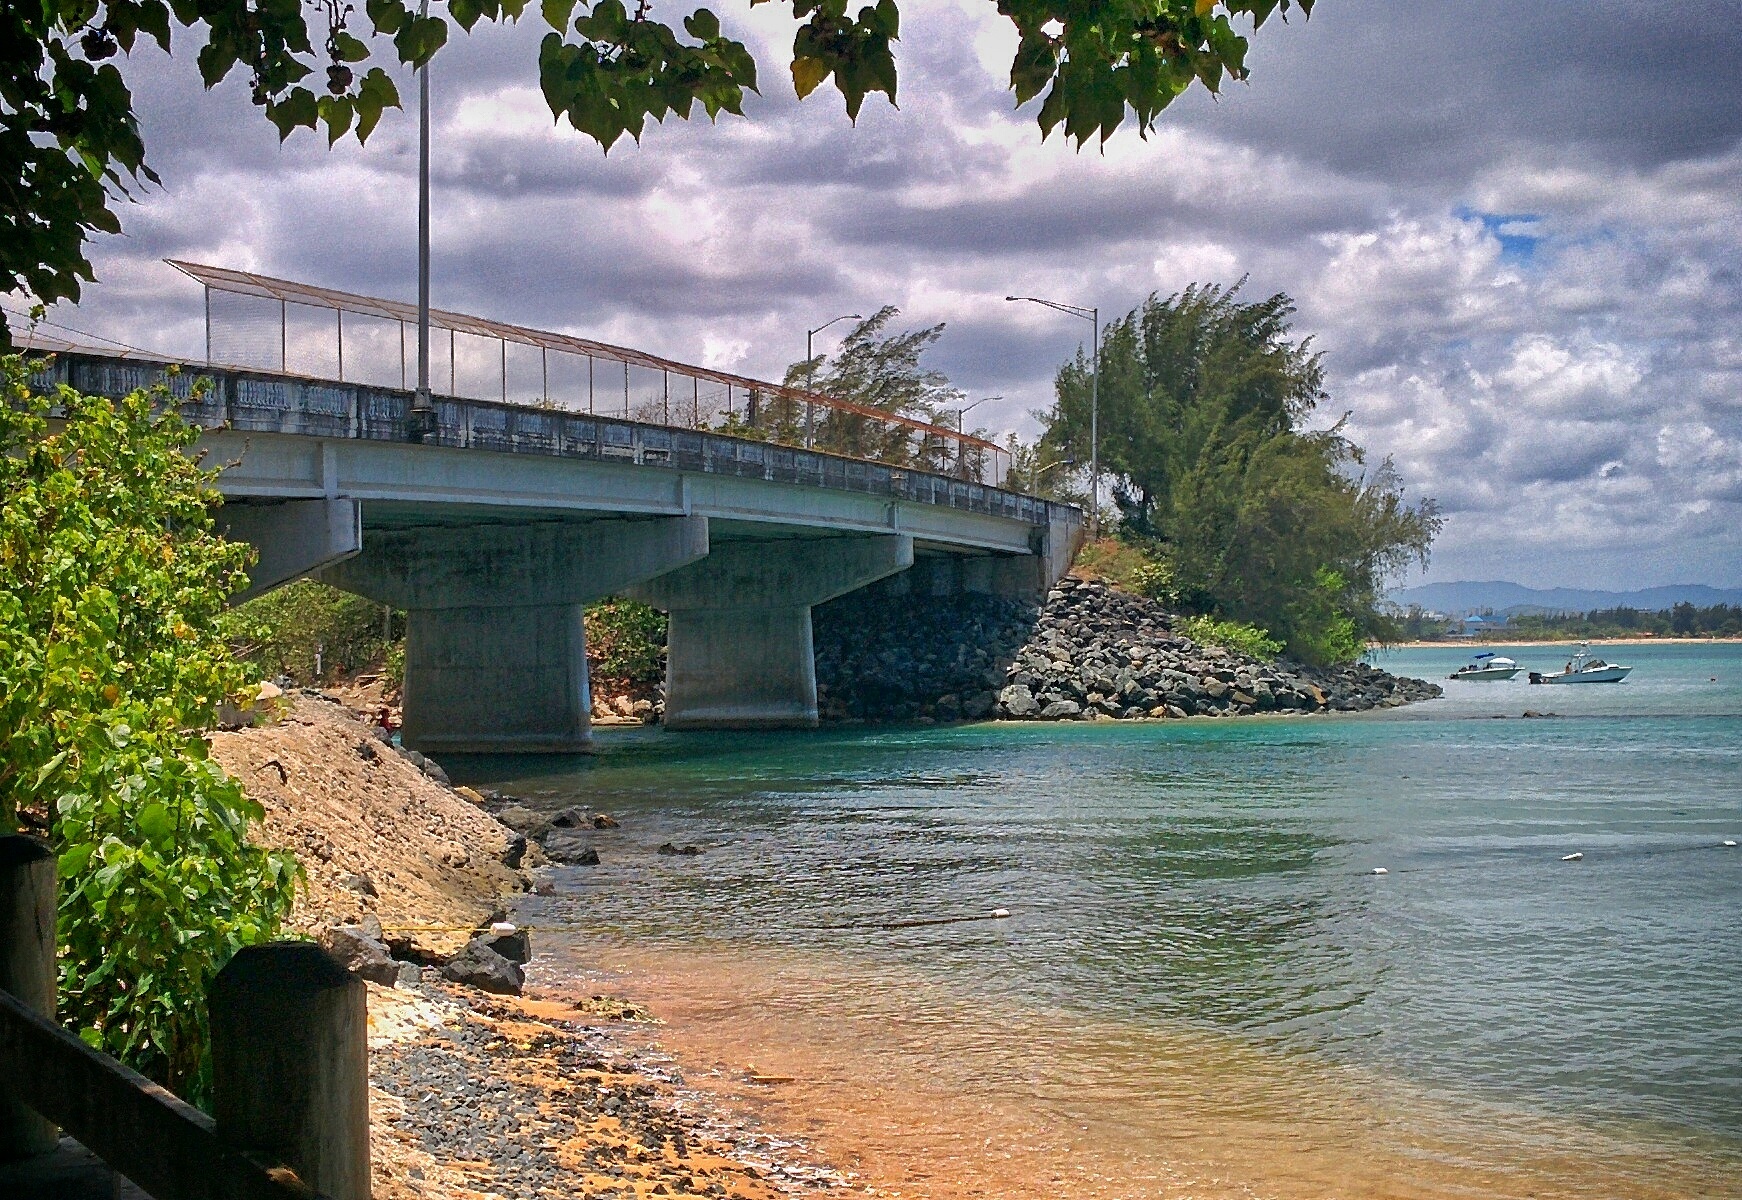
sea, coast, water, bridge, river, vacation, bay, nonbuilding structure